Multirate filter bank and multidimensional directional filter banks

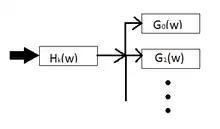
Tree Structure analysis filter banks by splitting the kth subband.

For any given subband analysis filter bank, we can split it into further subbands as shown in figure 8. By repeating this operation we can actually build a tree-structured analysis bank. Example of a 1D tree structured filter bank is the one that results in an octave stacking of the passbands. In the 2D case, tree structures based on simple two-channel modules can offer sophisticated band-splitting schemes, especially if we combine the various configurations shown above. The directional filter bank which will be discussed below is one such example.